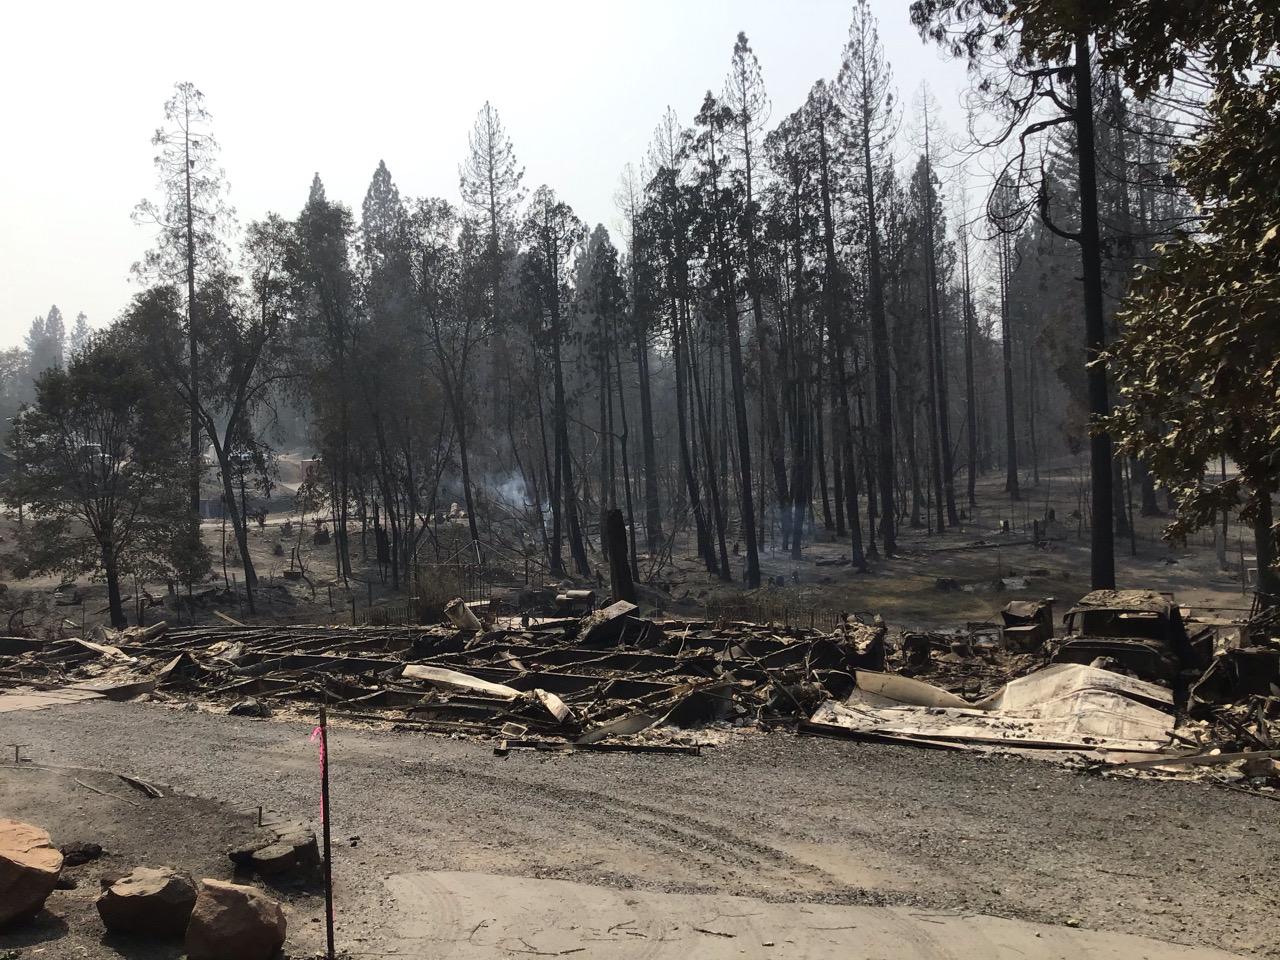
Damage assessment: destroyed